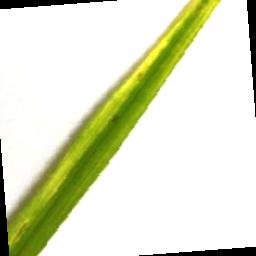
Label: Rice___Brown_Spot